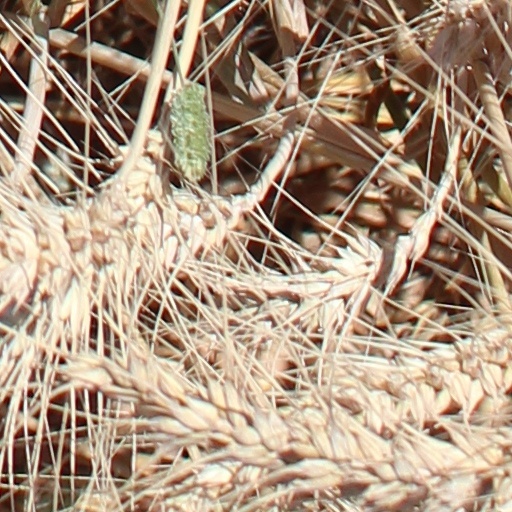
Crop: wheat